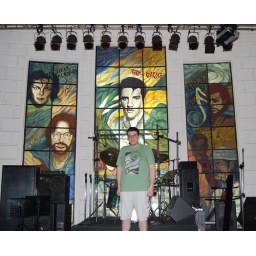
Nate decides that his dreams of cow herding are over and he wants to be a rock star.